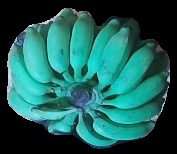
Variety: elakki-bale
Grade: grade3